Ke Huy Quan

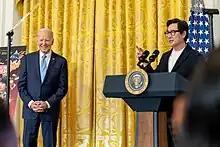
President Joe Biden and Quan at the White House in 2023

In February 2022, it was announced that he had joined the cast of the TV adaptation of "American Born Chinese" for Disney+, which was subsequently released in May 2023. In September 2022, Quan was announced to have joined the cast for the second season of the Marvel Cinematic Universe series "Loki" for Disney+, which premiered on October 6, 2023. For his performance he received a Critics' Choice Television Award for Best Supporting Actor in a Drama Series nomination. In June 2023, it was announced that he had been invited to join the Academy of Motion Picture Arts and Sciences as an actor. He had a voice role in "Kung Fu Panda 4" (2024). Quan has later then starred in a leading role in "Love Hurts" (2025), and starred in "The Electric State", along side Millie Bobby Brown and Chris Pratt. He will be a voice in "Zootopia 2" as a new character, Gary the Snake.